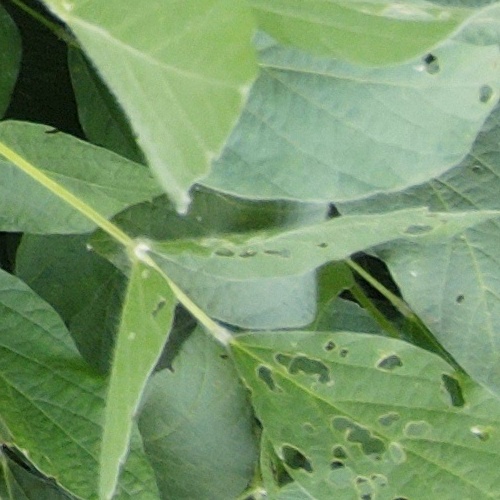
Label: Caterpillar